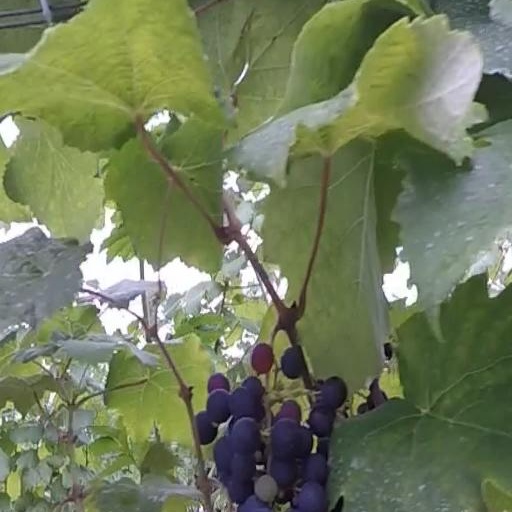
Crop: grape